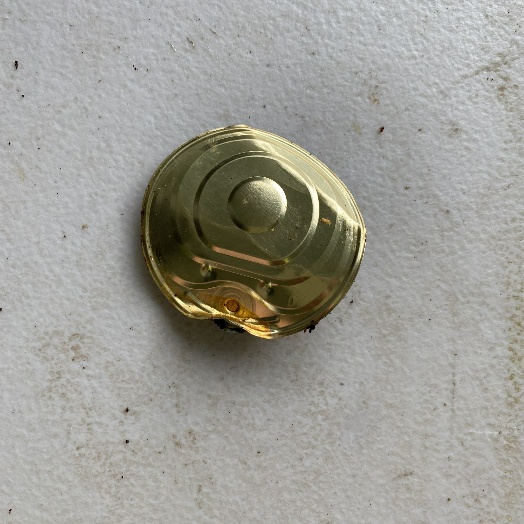
Label: Metal